Shri Alkheswar Mahadev Mandir

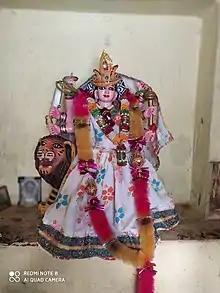
Durga

The idol of Lord Shiva in the main temple was found in Alkheswar Kund, a nearby water pond. There are different kinds of plants found here. Two motor water pumps serve water to the temple. Drinking water is available to the devotees. On the distant corner of the complex there is a public toilet. A vast playground separates the toilet from the main temple area. A lot of children and teenagers can be seen here playing in the evening.